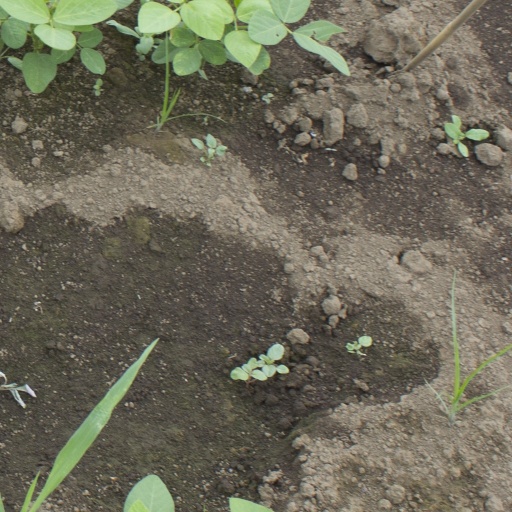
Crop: soybean